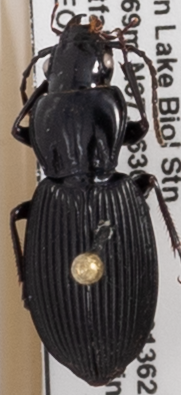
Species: Pterostichus lachrymosus
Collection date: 2019-08-13
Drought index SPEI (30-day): -0.03
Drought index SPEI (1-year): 1.69
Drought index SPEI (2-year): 1.69